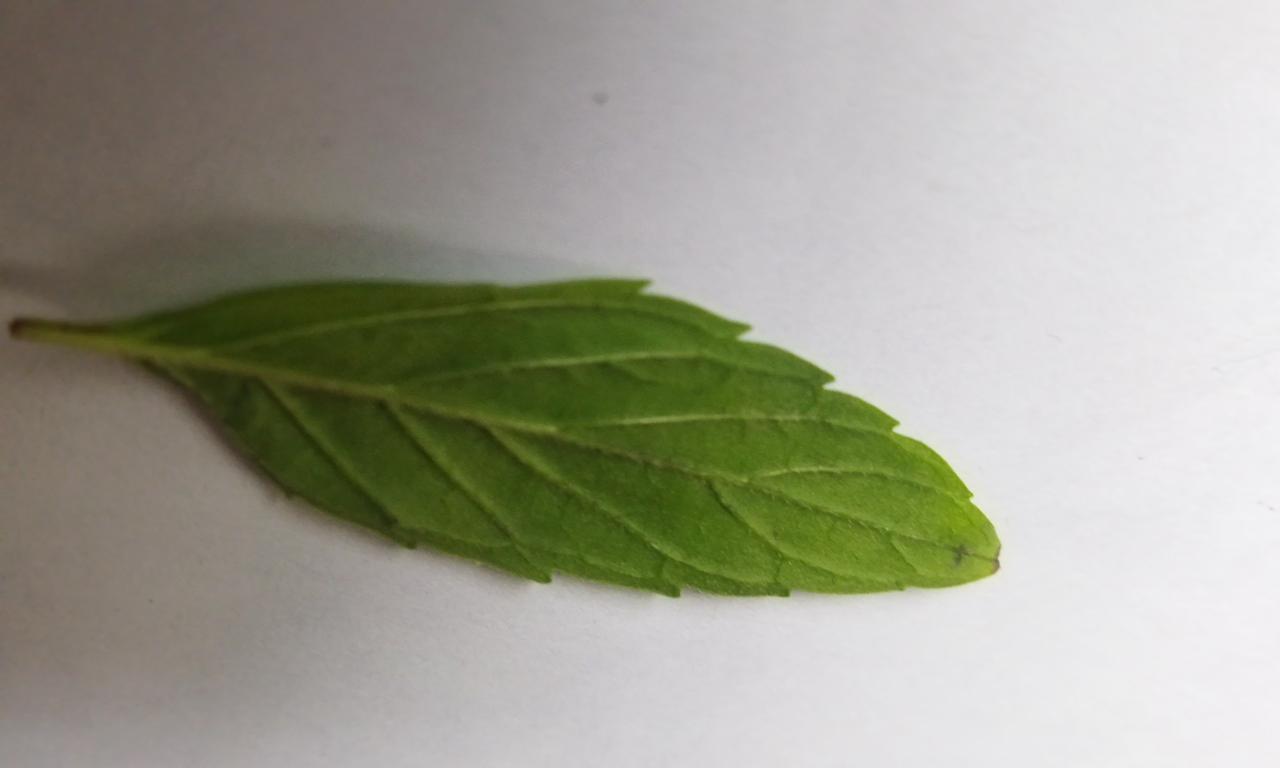
Label: Fresh